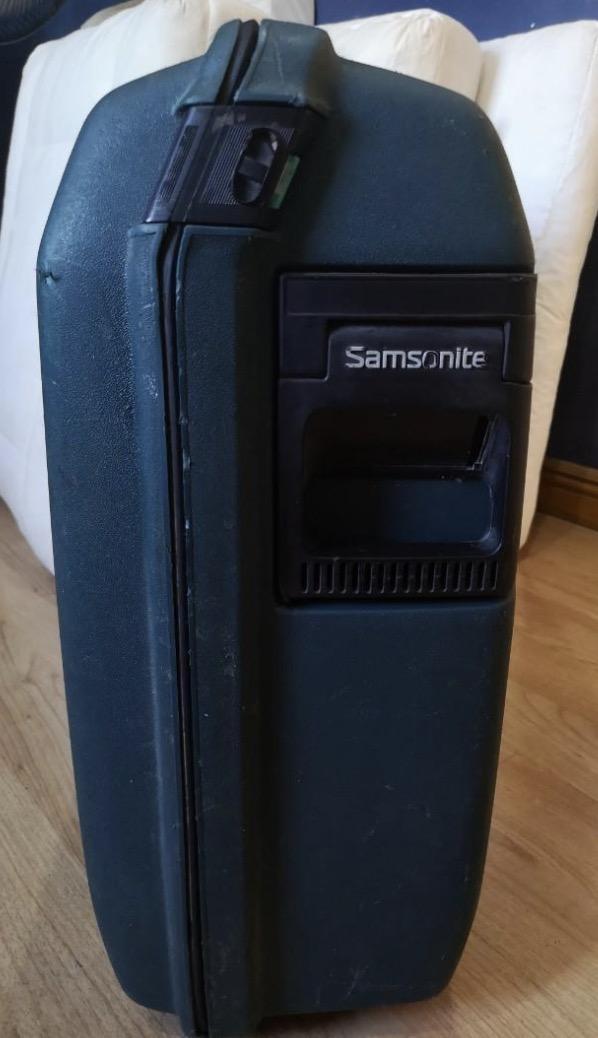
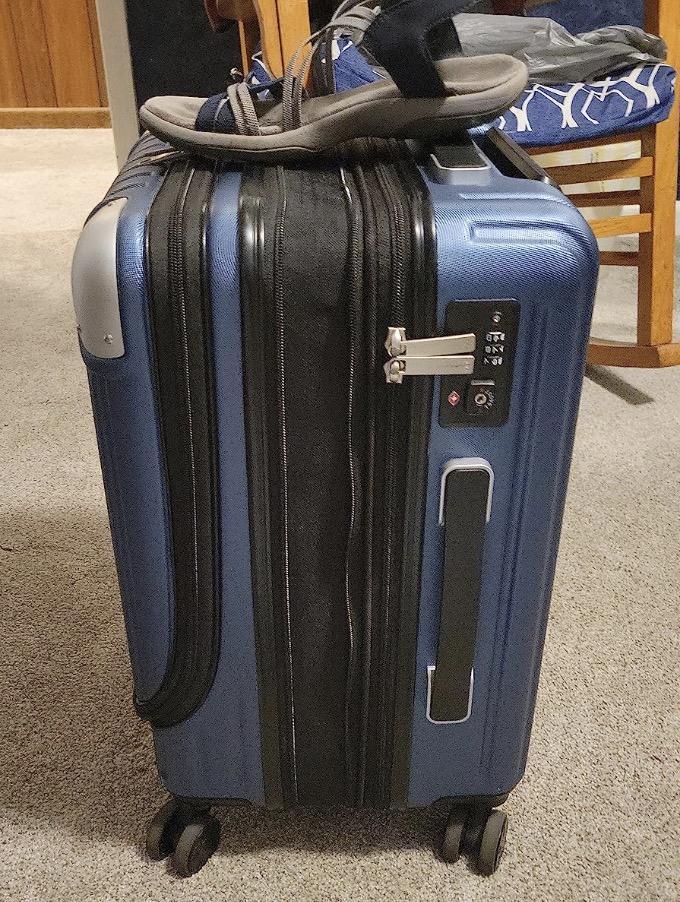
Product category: items_tea
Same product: no